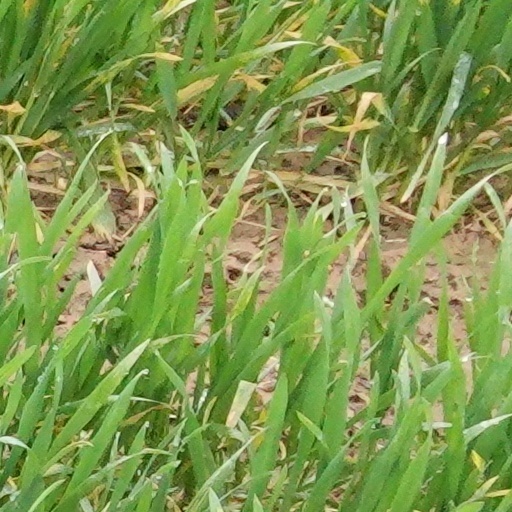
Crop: wheat